Rubis Energy Kenya

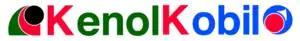
Company logo prior to 2019 acquisition

In 2019, Rubis completed its full acquisition of KenolKobil and the company rebranded to Rubis Energy Kenya.